Beardsley Dam

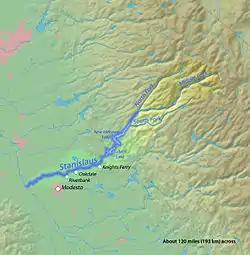
Map of the Stanislaus River

Beardsley Dam (National ID # CA00263) is a dam on the Middle Fork Stanislaus River in Tuolumne County, California. The site is surrounded by the Stanislaus National Forest.